Pelargonium triste

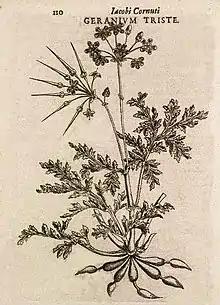
Copper engraving in the "Canadensium plantarum" of 1635, probably after a specimen collected by the French explorer De Beaulieu at Table Bay on 24 May 1622

Probably already before 1600, the night-scented pelargonium arrived at the botanical garden of Leiden in the Netherlands. It was originally known as "Geranium indicum Noctu Odoratum", which translates to "Night-scented Indian Geranium". Since the plant was brought by a ship returning from Asia, it was erroneously thought to originate in India. It must have been picked up on the way back from the Cape, where the species naturally occurs. It was first pictured in the "Canadensium plantarum", a book written by Jacques-Philippe Cornut that was published in 1635. The night-scented pelargonium is polymorphic, which prompted later botanists to distinguish several species, all of which are nowadays taken together again. The species was also assigned to different genera over time, initially it was included in "Geranium", followed by "Pelargonium", later "Polyactium" and "Geraniospermum", but the latter two are now considered part of "Pelargonium" again.